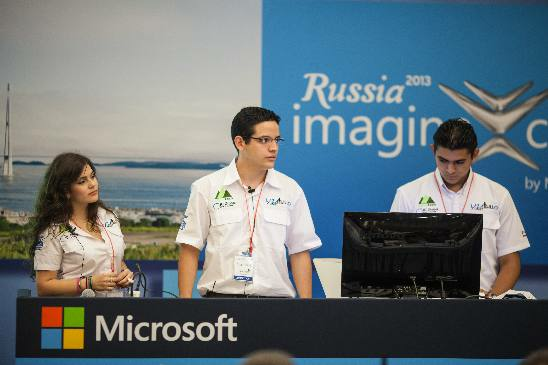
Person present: Yes